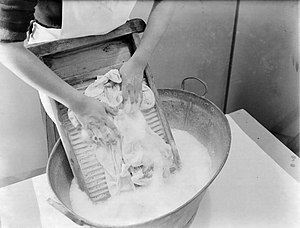
Vaskebræt
Brug af et vaskebræt
Et vaskebræt er et riflet/bølget plade af metal, træ eller glas i en træramme, med hvilket man vasker tøj. Dette gøres ved at gnide tøjet ved hjælp af en børste frem og tilbage på vaskebrættet, som holdes i en balje med vand.